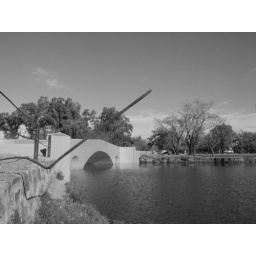
The famous pink bridge, in black and white.